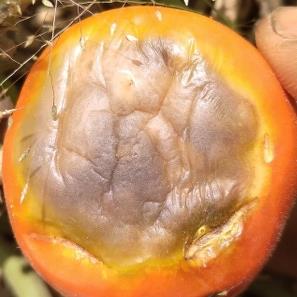
Crop: Tomato
Condition: blossom-end-rot-d